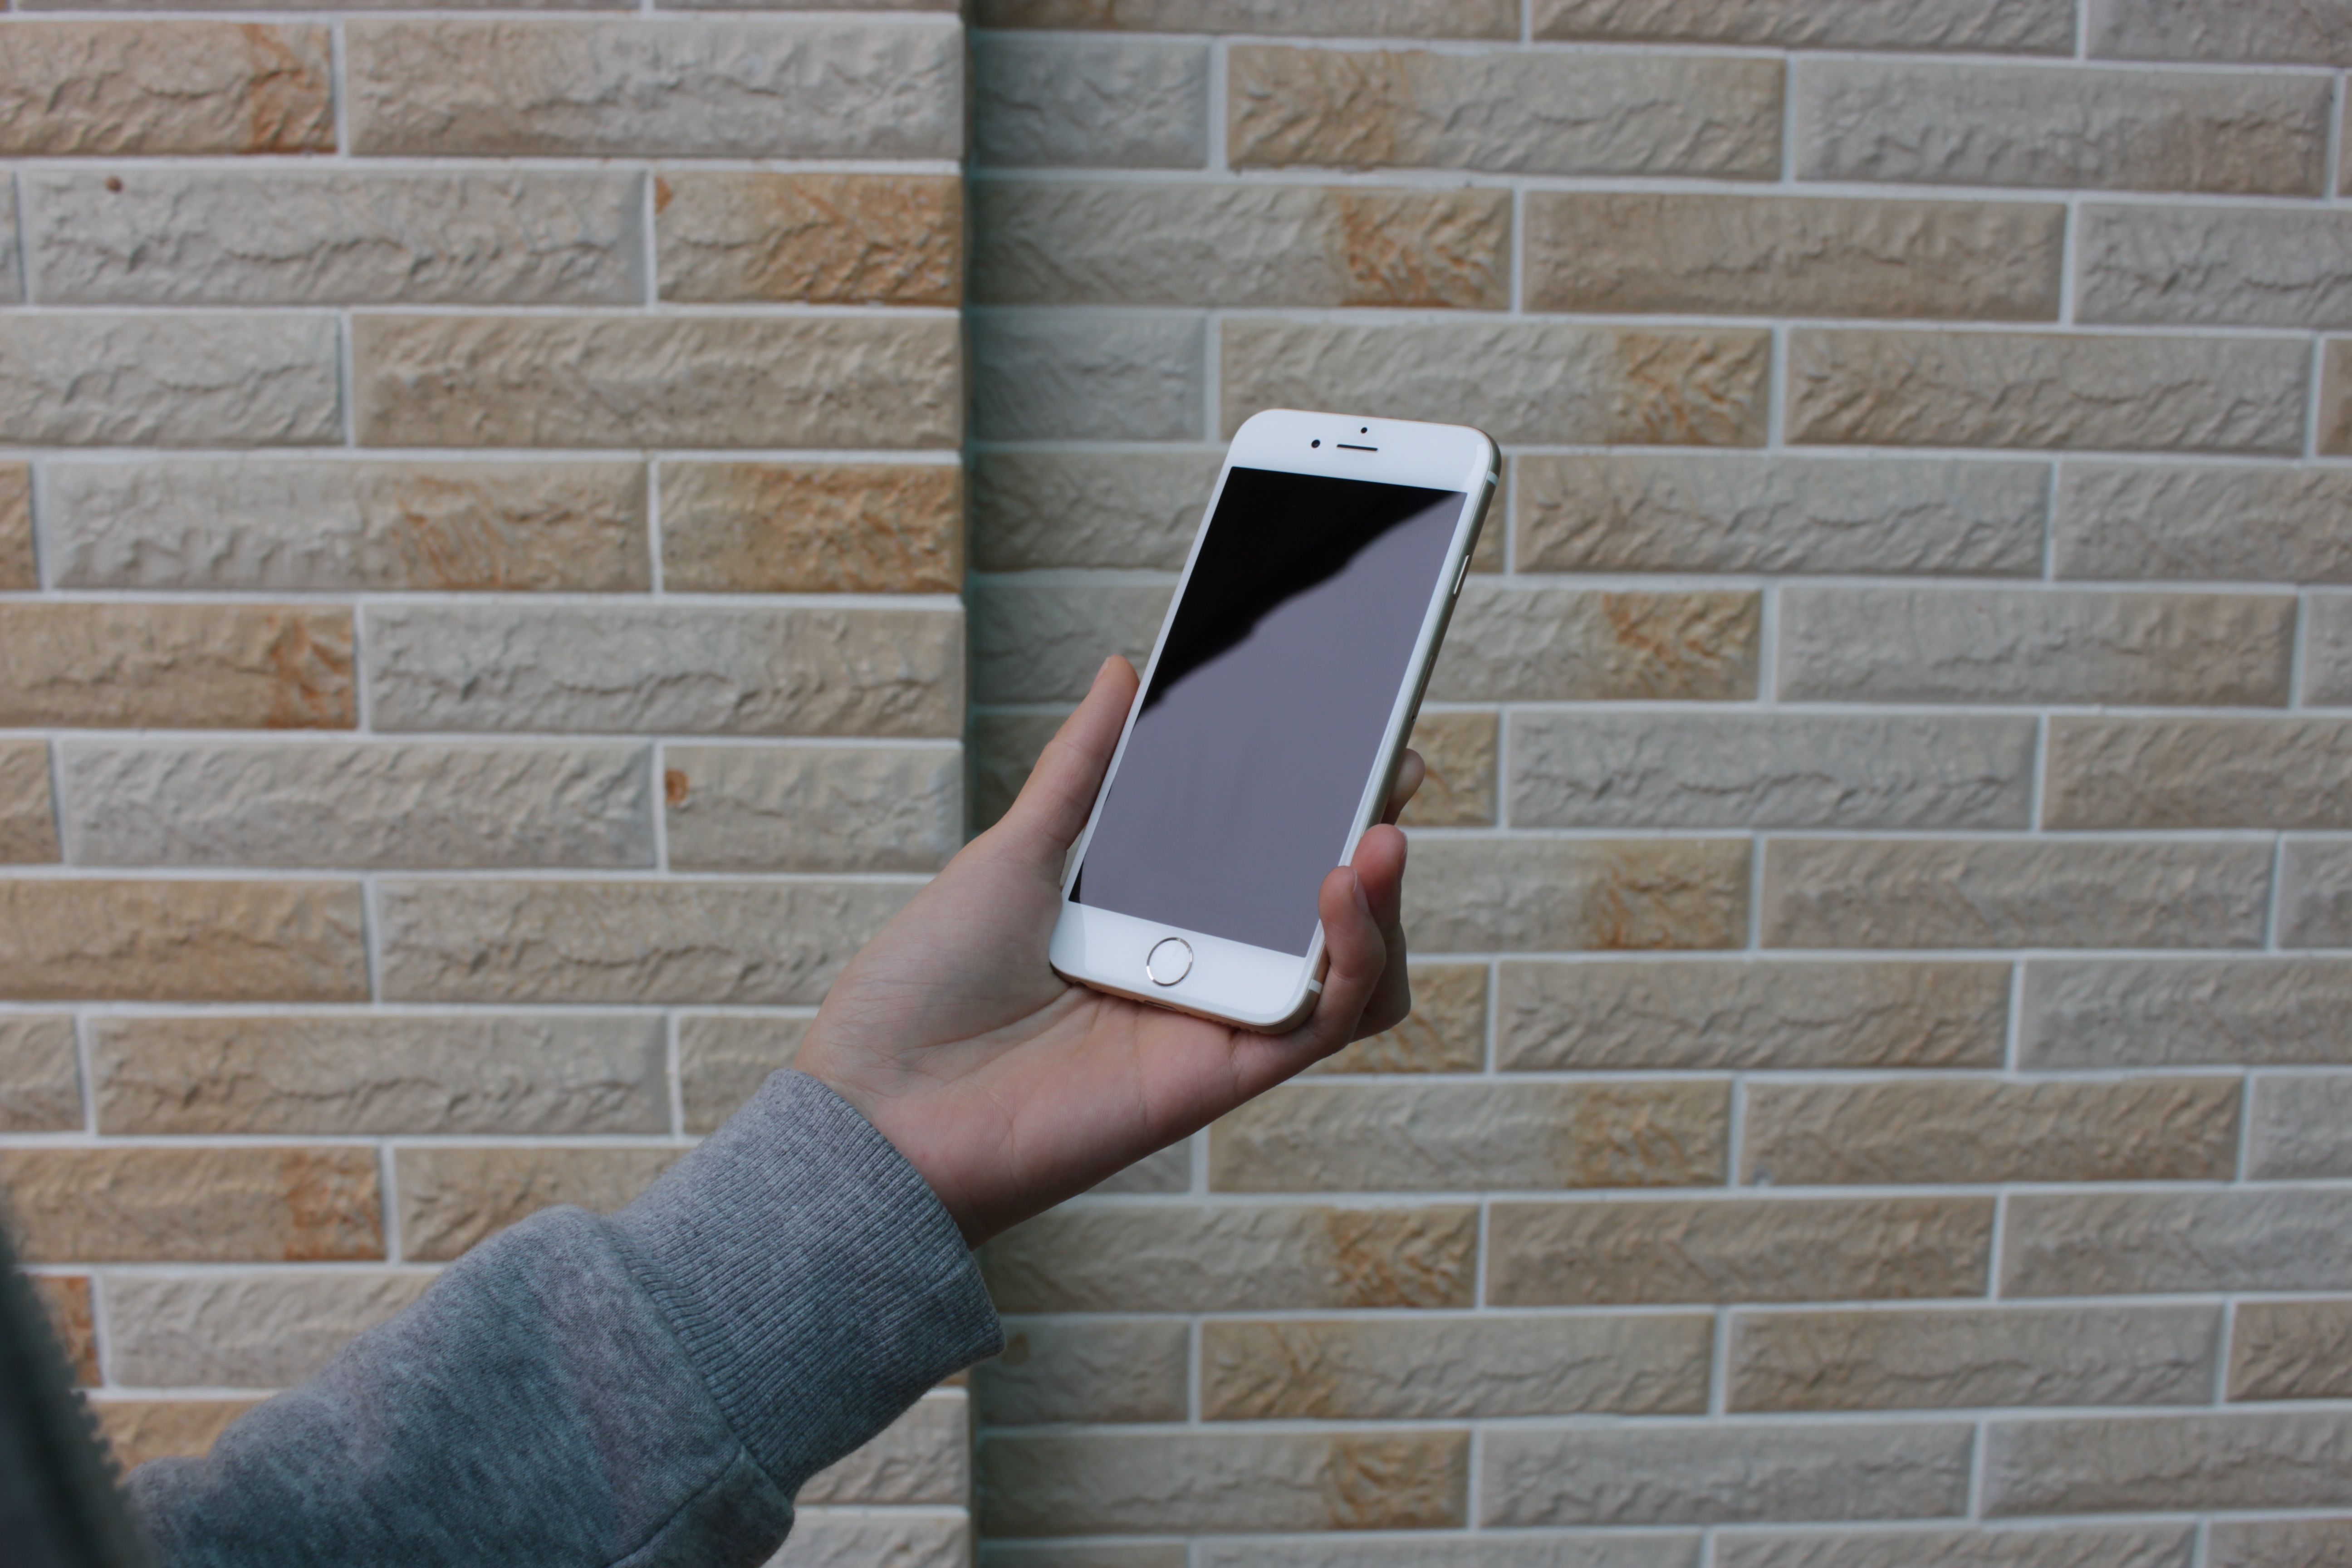
iphone, hand, apple, girl, white, wall, phone, telephone, gadget, mobile phone, design, 6s, 6, shape, honeycomb, ios, data, flooring, portable communications device, communication device